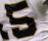
Number: 5